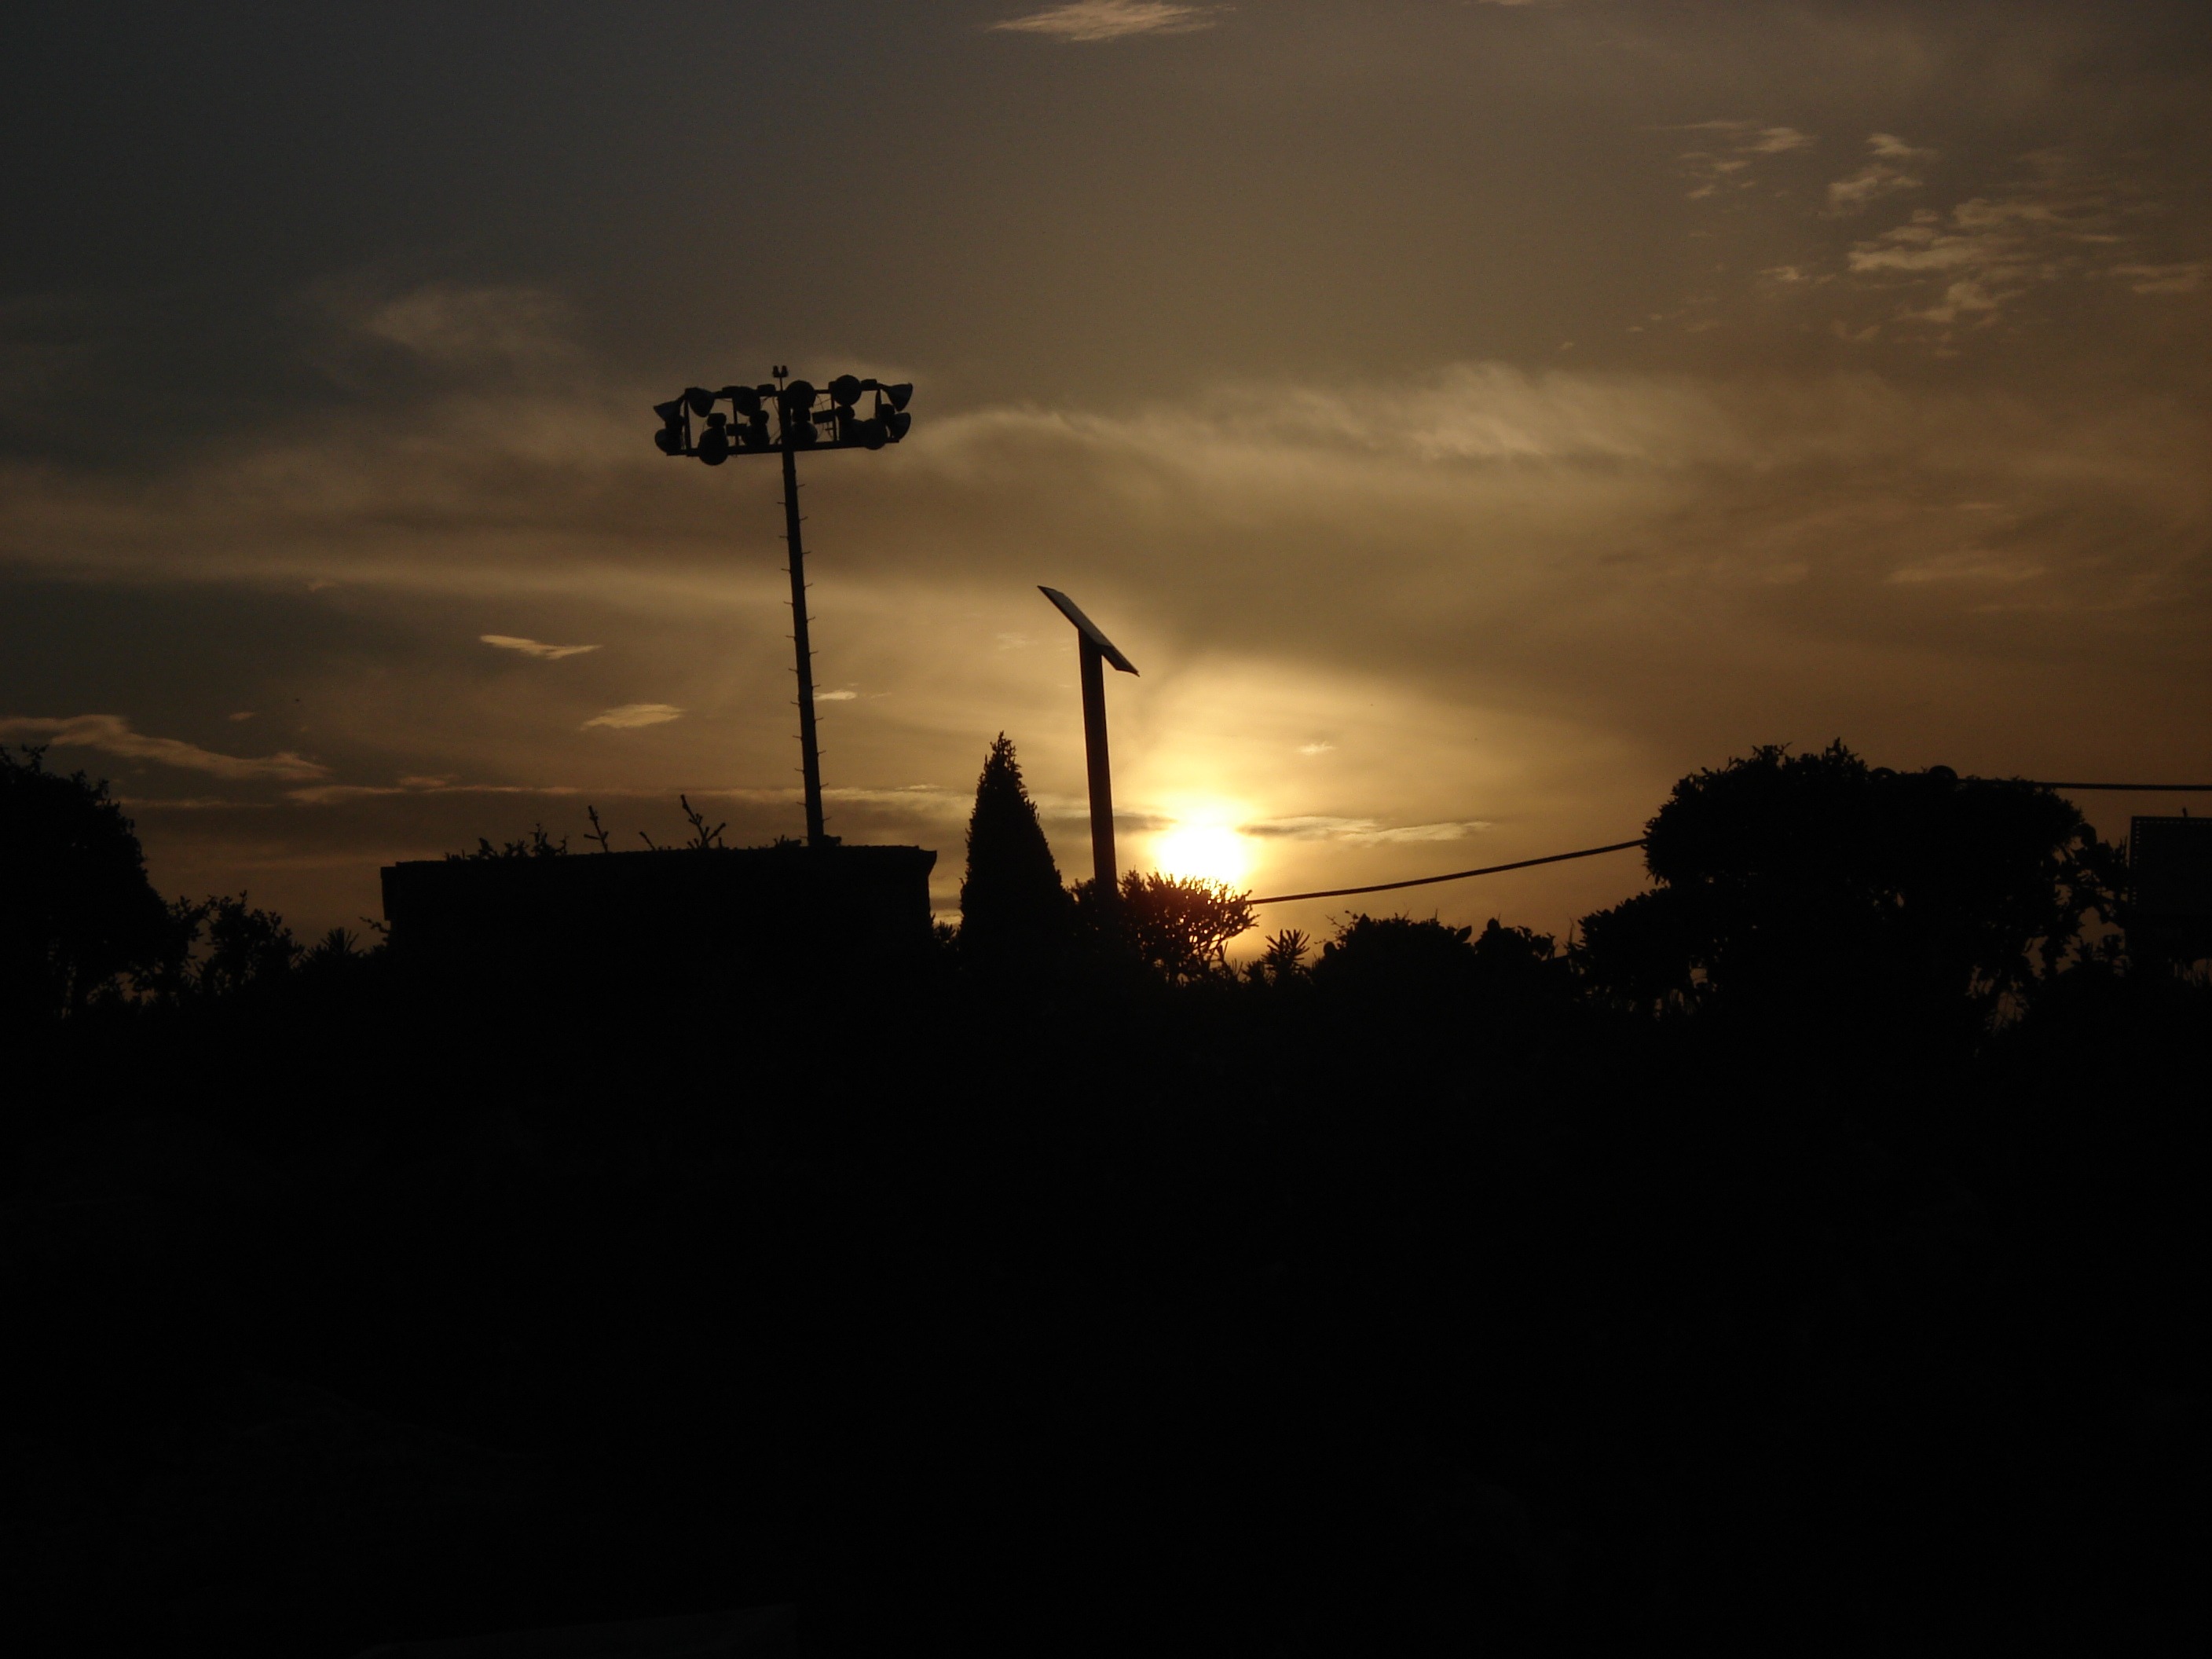
sea, horizon, silhouette, light, cloud, sky, sun, sunrise, sunset, night, sunlight, morning, wind, dawn, dusk, evening, darkness, afterglow